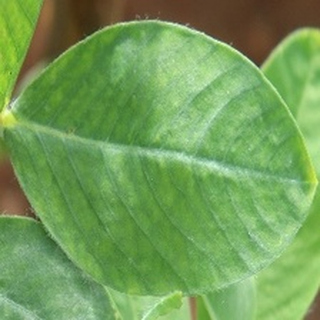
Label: healthy_groundnut